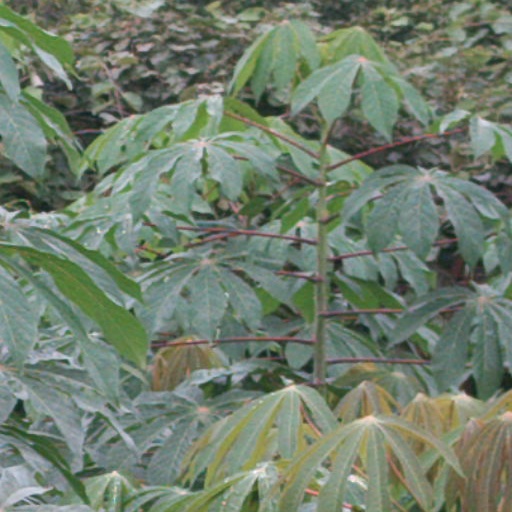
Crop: cassava